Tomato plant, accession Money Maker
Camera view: vertical (180 deg); turntable rotation: 90 degrees
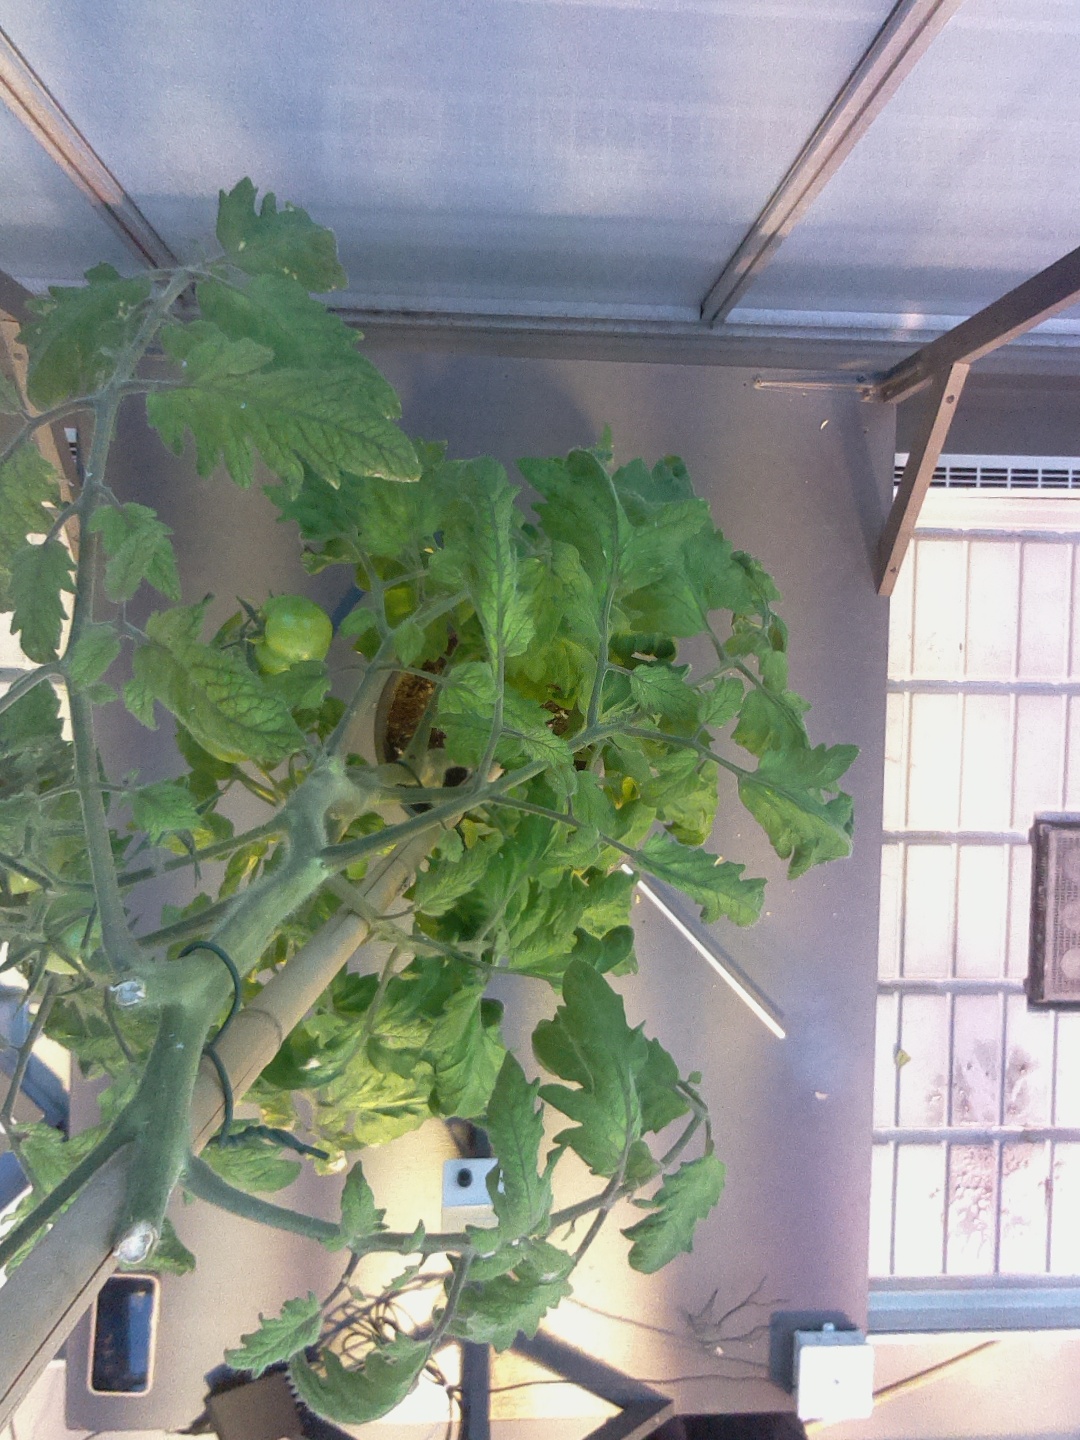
BBCH growth stage 79: 90% -100% of final fruit size